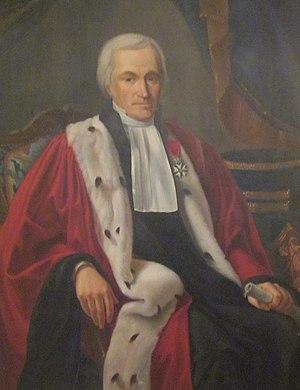
Portrait vers 1820. Collection particulière
Pierre Génébrias de Gouttepagnon, est un homme politique français.